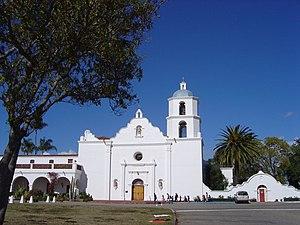
La mission San Luis Rey de Francia est une ancienne mission espagnole dans la ville actuelle d'Oceanside, en Californie. Fondée le 13 juin 1798 par le père Fermín Lasuén et nommée d'après Louis IX, elle est la 18ᵉ mission espagnole établie en Californie.